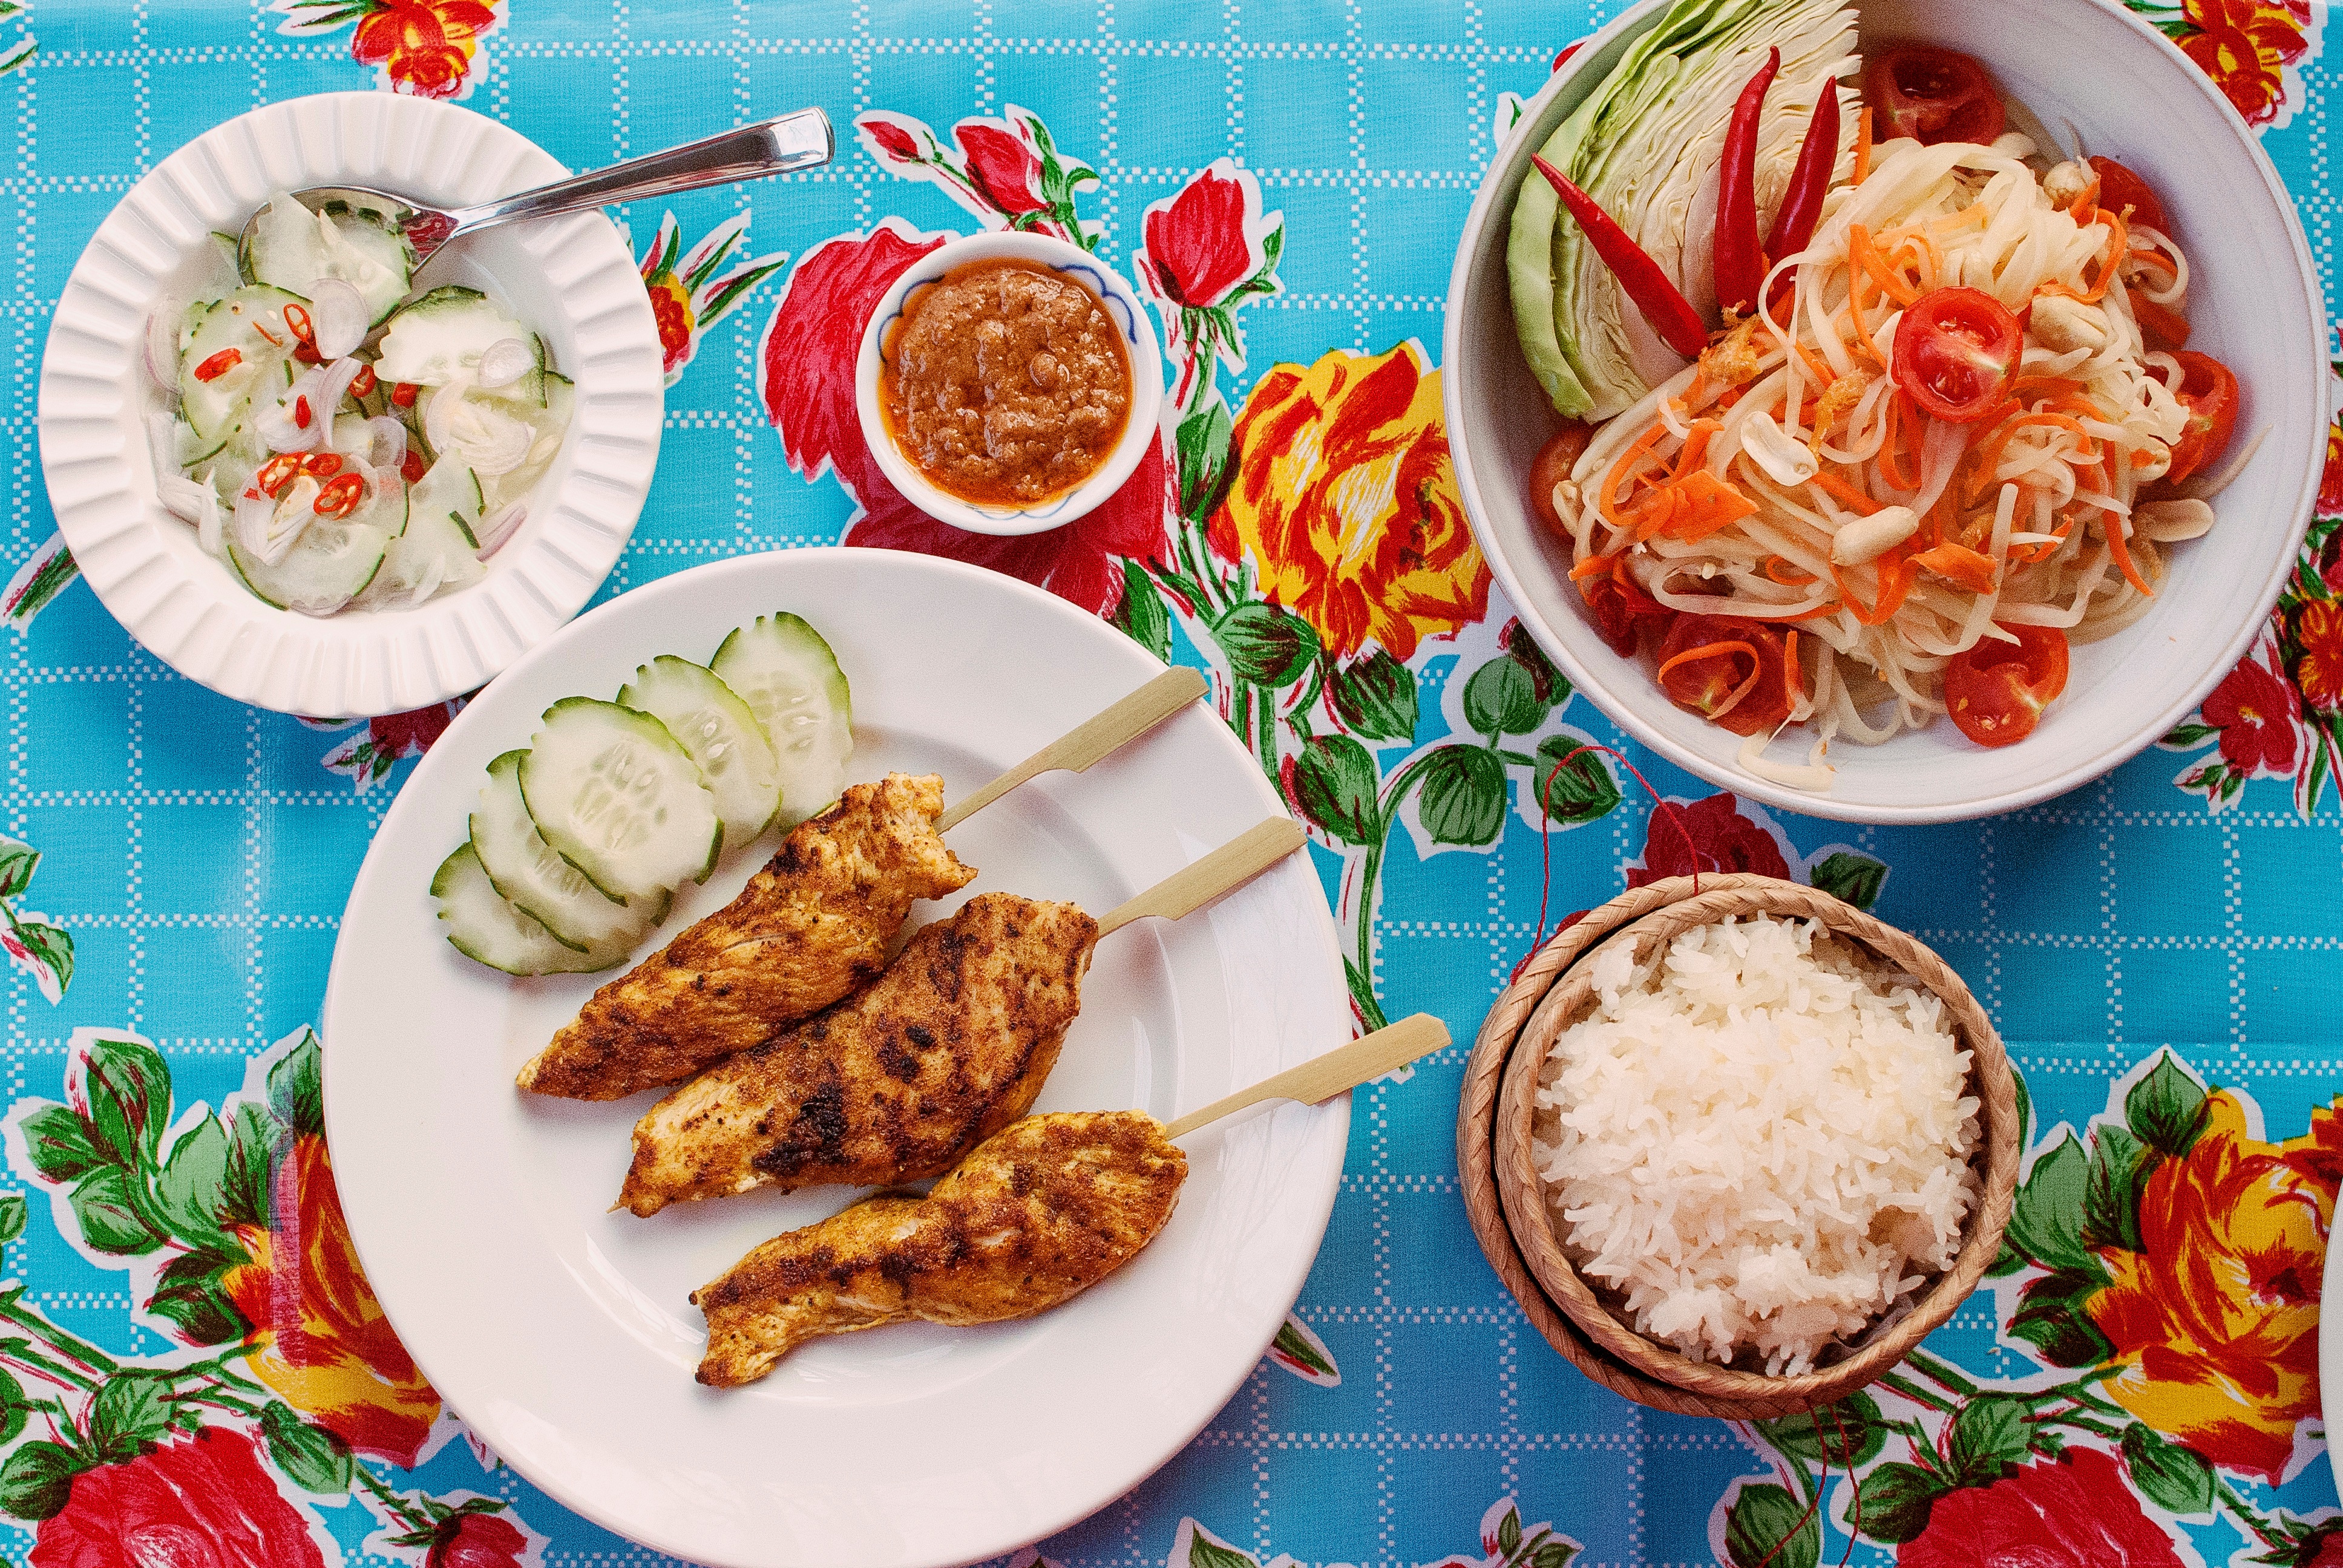
dish, meal, food, produce, fish, breakfast, lunch, cuisine, thai food, fried food